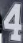
Number: 4